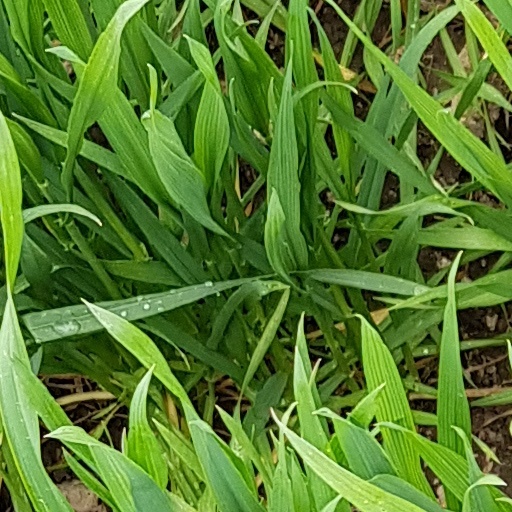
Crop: wheat